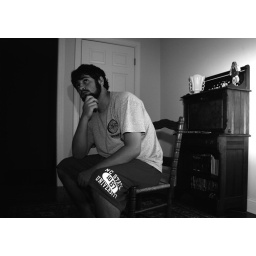
211-365 I feel wiser in black and white